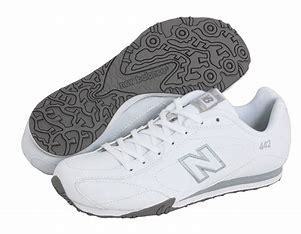
Brand: New
Model: Balance Classics